Novotroitsk

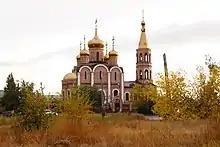
St Peter and Paul's church in Novotroitsk

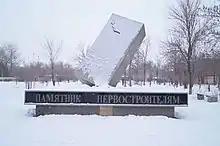
Monument in honor of pioneer builders of Novotroitsk

Novotroitsk has a regular space planning with wide sidewalks and recreational areas. The main street called Sovetskaya is accompanied by the tram line along its entire length. Post-war stalinist architecture style is dominating along the first 2 km (1.25 mi) section of the street. The most notable examples are railway station building, "Metallurg" hotel and Metallurgists Palace of Culture. The latter was completed on November 3, 1963, though the Nikita Khrushchev's decree ""On liquidation of architectural excesses"" had been adopted eight years ago. Extensive reconstruction and beautification of the main street began in 2020. It is planned to restore the facades of at least 50 residential buildings in the next 3 years. 2 billion rubles were allocated by local and regional authorities and Metalloinvest company.